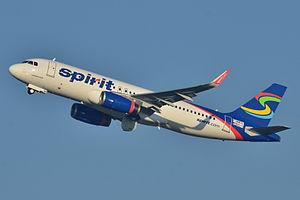
Photo prise à l'aéroport de Toulouse-Blagnac (LFBO) en France.